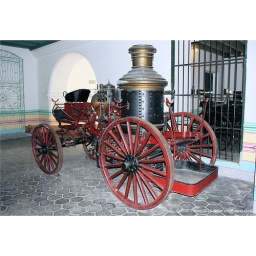
One of the first steam powered cars that ran on Cuba's roads in the 1880s. (Now in a museum in Havana).